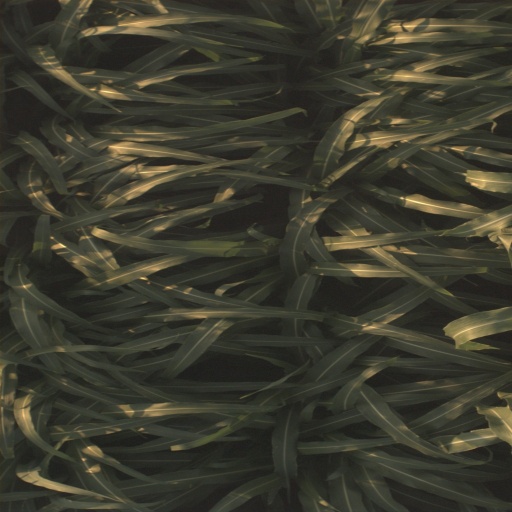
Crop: sorghum